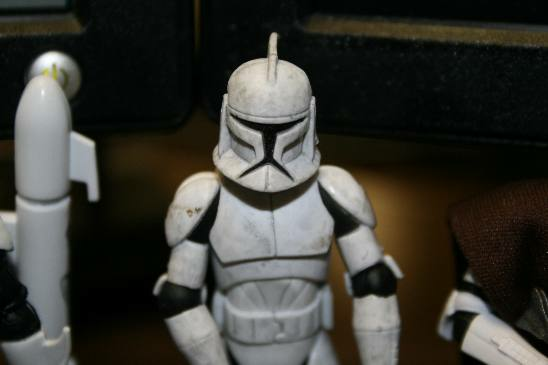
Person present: No